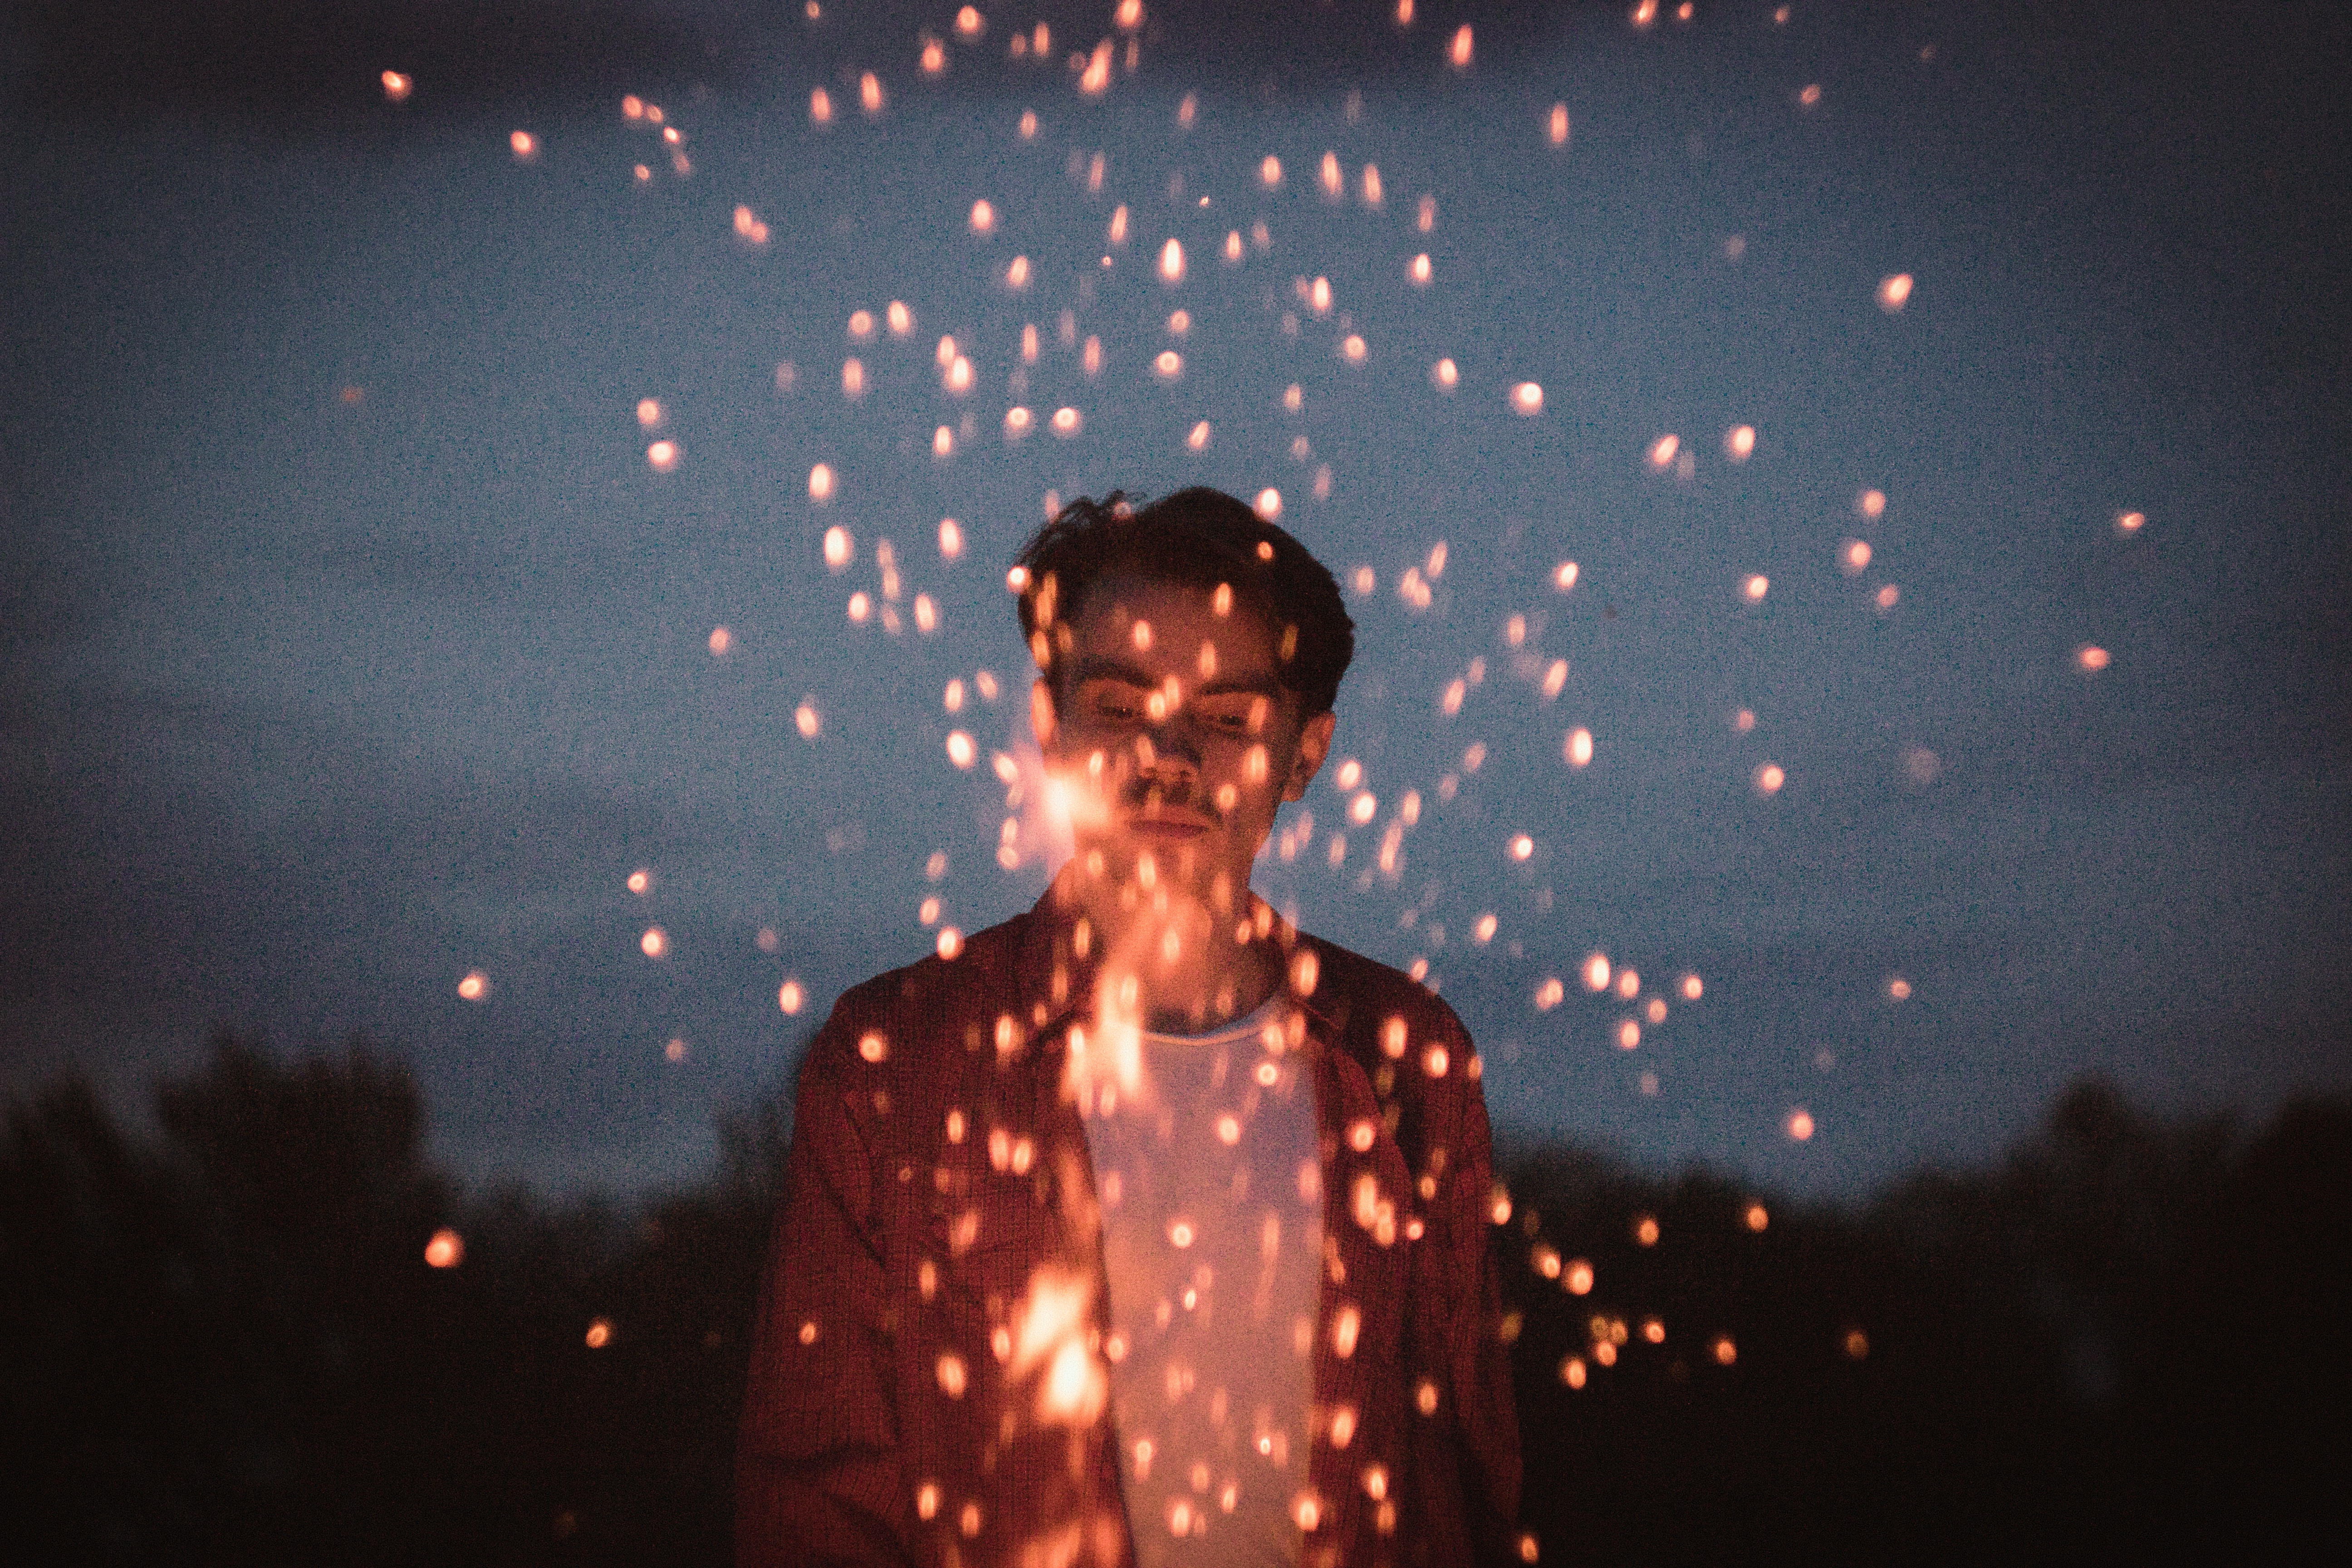
light, night, darkness